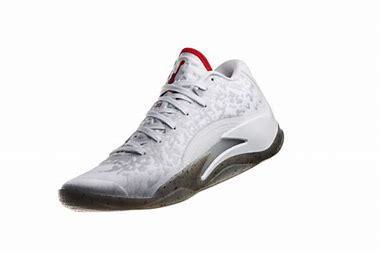
Brand: Jordan
Model: Zion 3